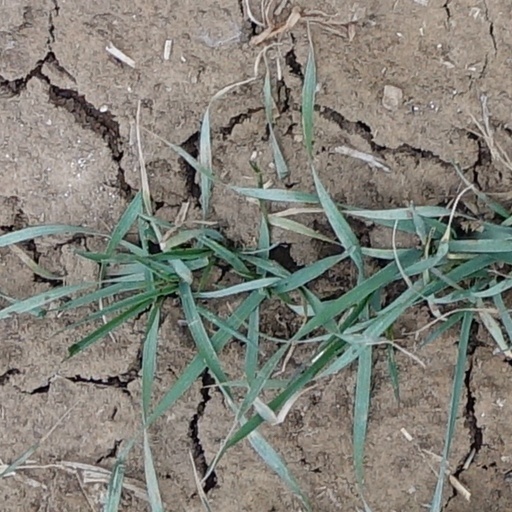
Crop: wheat